Islamic State of Iraq

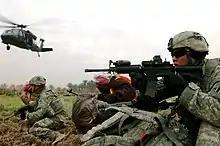
US soldiers and Sunni Arab tribesmen scan for enemy activity in a farm field in southern Arab Jibor, January 2008

In Operation Phantom Phoenix, over January–July 2008, the multi-national force in Iraq attempted to hunt down the last 200 ISI militants in the eastern Diyala Governorate, which resulted in 900 'insurgents' being killed and 2,500 captured, and 59 US, 776 Iraqi, three Georgian and one UK soldiers killed. By May 2008, according to "Newsweek", US and Iraqi military offensives had driven AQI from Al Anbar and Diyala Provinces, leaving ISI holed up in and around the northern city of Mosul.